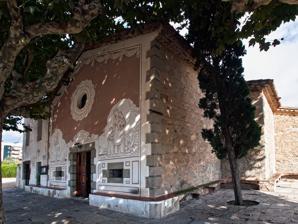
Building: Hermitage of St. Simon
Country: Spain
Year built: 1611
Ermita de Sant Simó Hermitage of St. Simon ( Ermita de Sant Simó ) is a small Spanish parish church located in the east end of the Royal Road, in the faubourg of Havana, in the municipality of Mataró , comarca of Maresme . Dating to 1611, the seaside chapel is well-known along the Catalonia coast. It has a single nave in keeping with ancient seafaring tradition. The Feast Day is 28 October. References